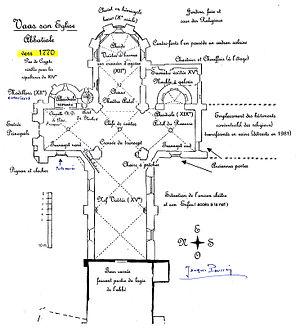
Coupe transversale de l'église Notre-Dame de Vaas
L'abbaye Notre-Dame de Vaas est une abbaye mariale et royale située sur le territoire de la commune de Vaas dans le département de la Sarthe dans le pays du Maine angevin et dans la région des Pays de la Loire.
Vaas est une commune de France située dans le département de la Sarthe et la région des Pays de la Loire, peuplée de 1 510 habitants.